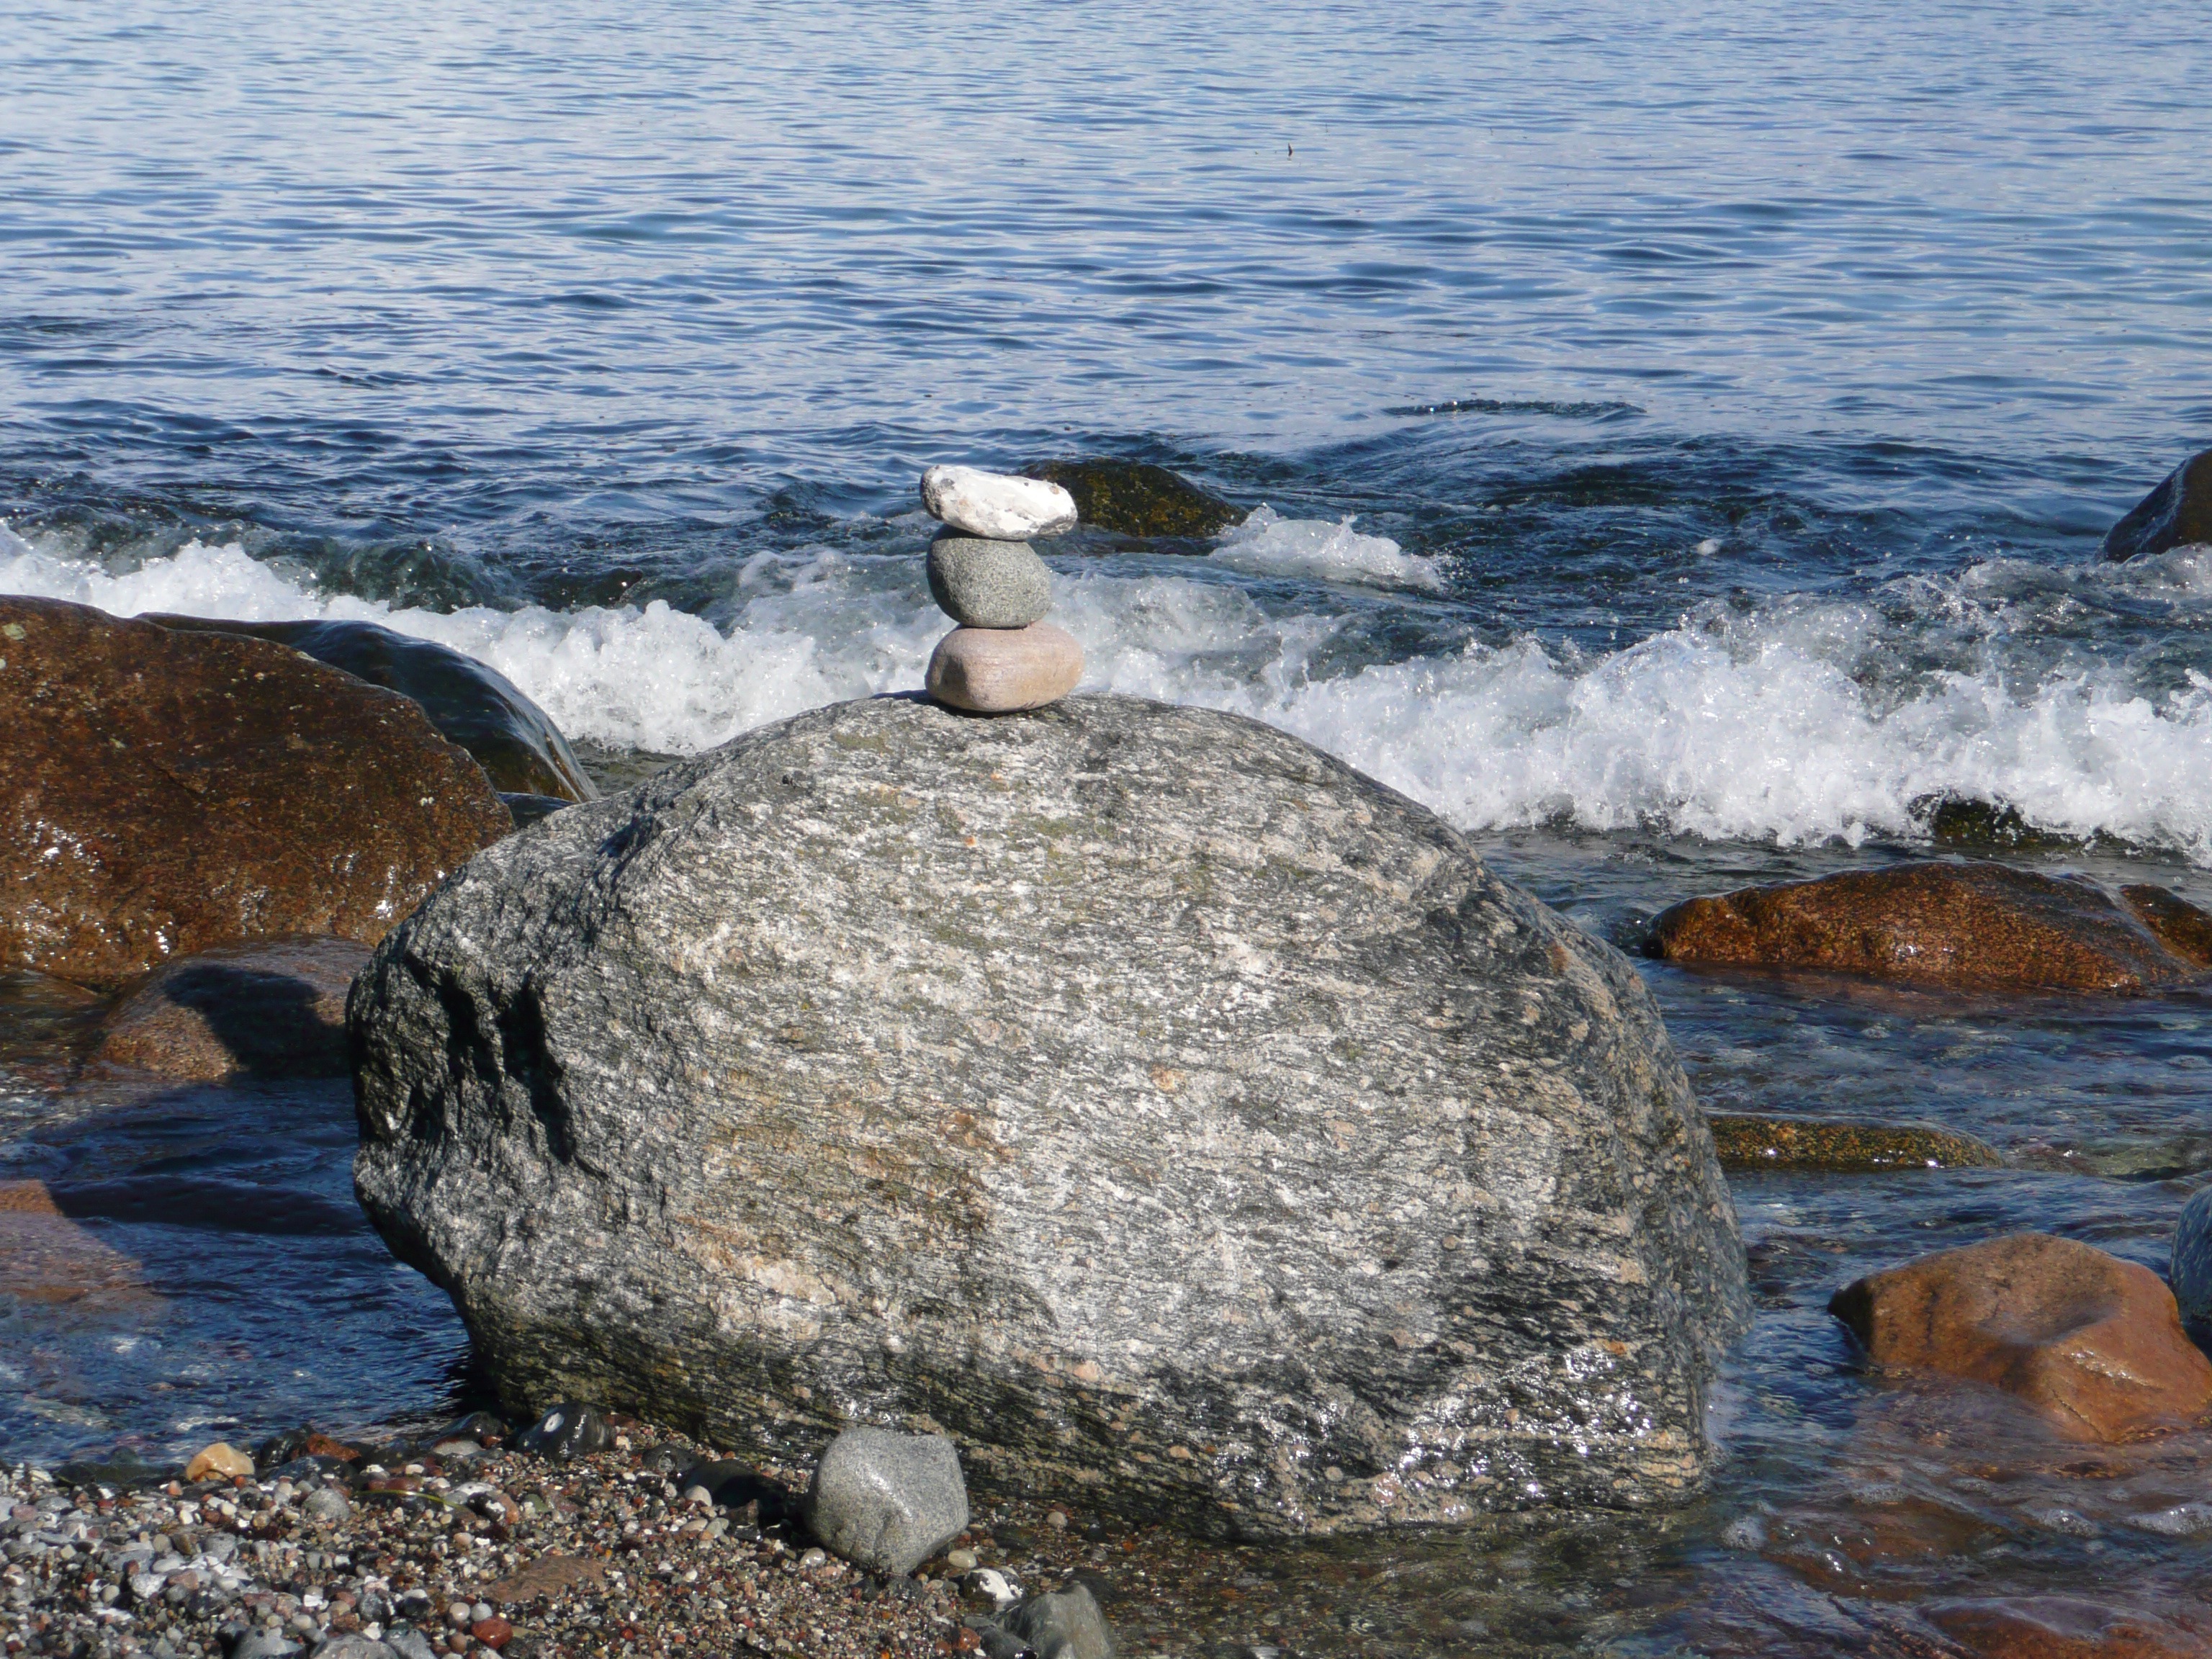
sea, coast, water, nature, rock, ocean, shore, wave, rest, stones, relaxation